Totally Wicked Stadium

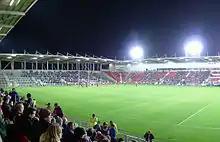
East Stand of Langtree Park on opening night in January 2012

The stadium has two terraced stands and two seated, the pitch is grass although the touchline has some astro-turf. The match day hospitality consists of the sale of the Saints Gold beer which is served inside the ground at a number of kiosks and in the Redvee cafe bar. The stadium has a large Saints badge on the outside with the recently restored town motto: "Ex Terra Lucem" underneath. A bronze statue of former club captain Keiron Cunningham stands over the main entrance.